List of Cornell University alumni (education)

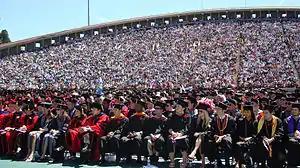
The 2008 graduation ceremony at Schoellkopf Field on the campus of Cornell University

This list of Cornell University alumni includes notable education graduates, non-graduate former students, and current students of Cornell University, an Ivy League university located in Ithaca, New York.